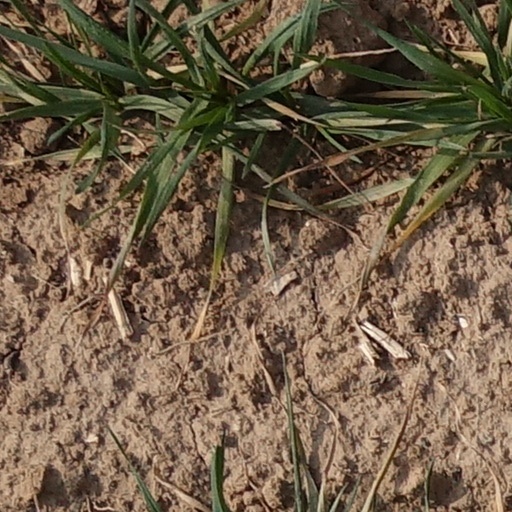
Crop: wheat